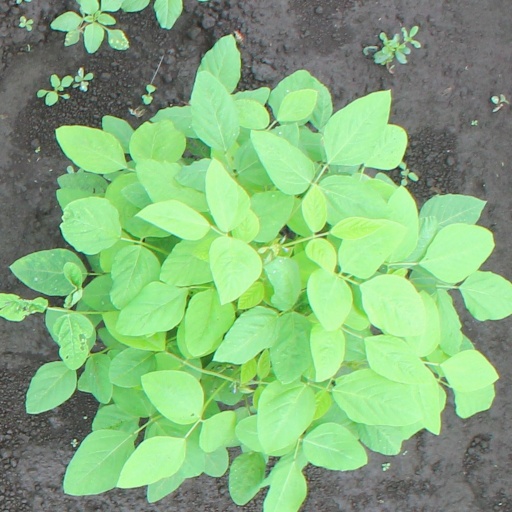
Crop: soybean